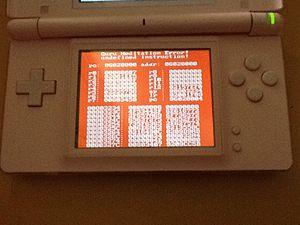
Guru Meditation est un message d'erreur qui se produit lors d'un plantage général sur les premiers modèles de la gamme d'ordinateurs personnels Amiga. À l'origine, c'est en partie une plaisanterie interne à l'entreprise.